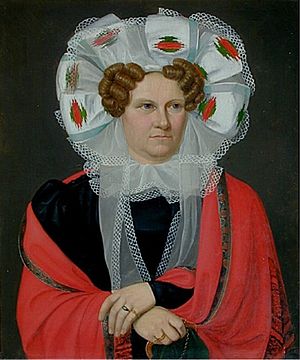
Friederike Brun
Frederikke Brun. Maleri af Christoffer Wilhelm Eckersberg ca. 1816.
Friederike Brun, Frederikke Brun eller Sophie Christiane Friederike Brun var forfatter og salonværtinde.